Charles Moir

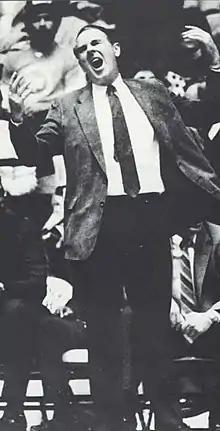
Moir in 1987 as coach of Virginia Tech

Charles Robert Moir (November 29, 1930 – November 14, 2019) was an American college basketball coach. He was the head coach of the Virginia Tech Hokies men's basketball team from 1976 until his resignation in October 1987. During his 11 seasons at Virginia Tech, Moir's Hokies compiled a 213–119 record. He was forced to resign after the discovery of severe NCAA violations. Including his time at Tech and coaching stints in high school and at Roanoke College and Tulane University, Moir compiled a career record of 616–238 in his 31 seasons as a high school and college head coach.